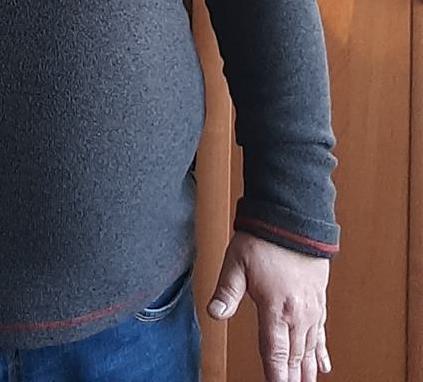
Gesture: no_gesture